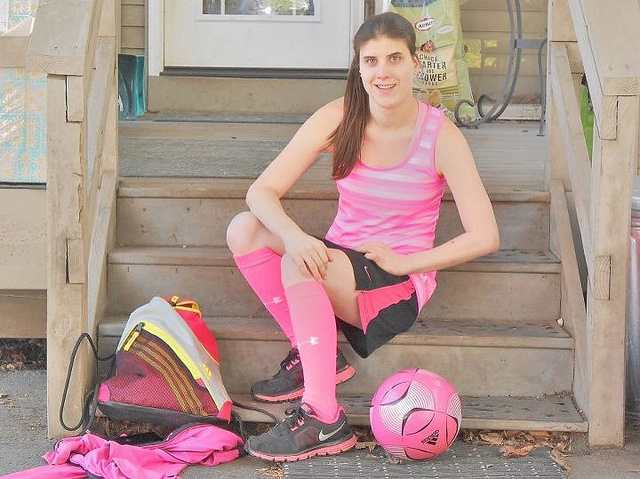
nữ cầu thủ bóng đá đang ngồi trên bậc thang với quả bóng và cái balo